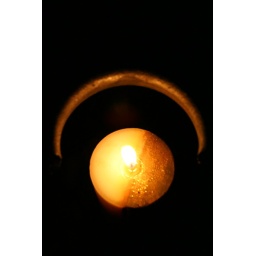
Direct shot from above the candle with the light reflecting from bowl its sitting in...